Aka Island

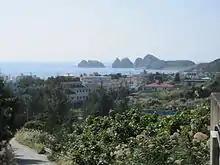
Aka village

The water surrounding Aka-jima is supplied from the Kuroshio current. Healthy coral reefs, with a rich diversity of sea life, make the area a treasure trove for marine scientists, divers and snorkelers.